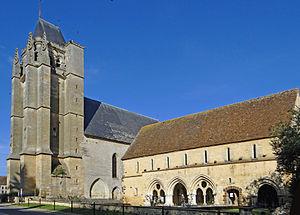
Massay - Abbaye Saint-Martin - Salle capitulaire et tour Chamborand de l'église Saint-Paxent (ancienne abbatiale)
L’abbaye Saint-Martin est une abbaye bénédictine située dans la ville de Massay dans le Cher.
Massay est une commune française située dans le département du Cher en région Centre-Val de Loire.
Cet article recense les immeubles protégés au titre des monuments historiques en 2017, en France.